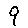
Label: 9